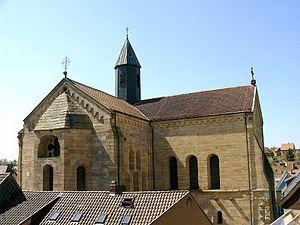
Cet article liste les abbayes cisterciennes actives ou ayant existé sur le territoire allemand actuel. Il s'agit des abbayes de religieux appartenant à l'ordre cistercien.